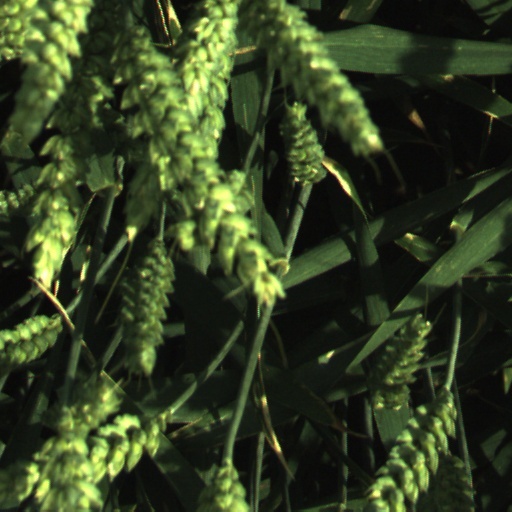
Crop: wheat